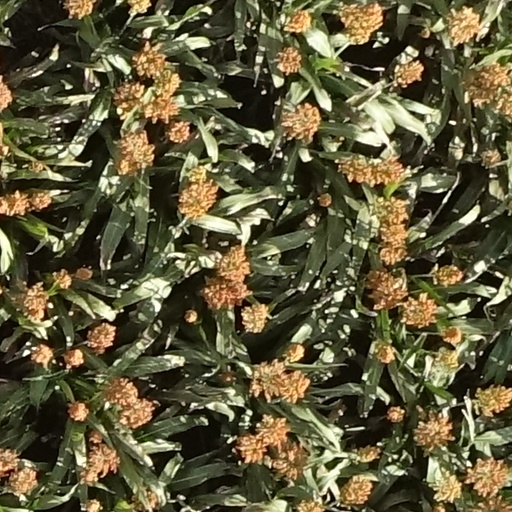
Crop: sorghum